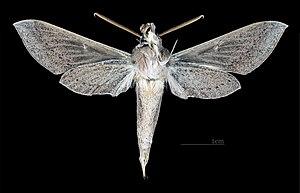
Xylophanes suana est une espèce de lépidoptères de la famille des Sphingidae, de la sous-famille des Macroglossinae, tribu des Macroglossini, sous-tribu des Choerocampina, et du genre Xylophanes.